Radio-controlled model

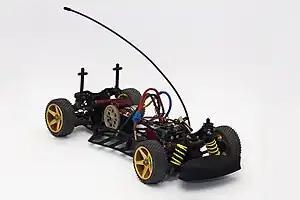
The 'Shumacher S.S.T.2000' RC Car. Shown here without the body kit or battery pack installed to allow for a clearer view of a hobby grade car.

Hobby grade RC systems have modular designs. Many cars, boats, and aircraft can accept equipment from different manufacturers, so it is possible to take RC equipment from a car and install it into a boat, for example.